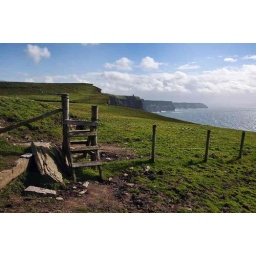
hiking walking trail by sea cliffs and ocean